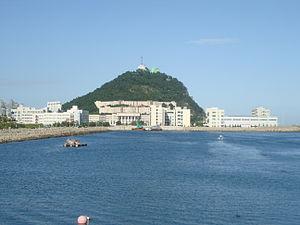
L'Université maritime de Corée est une université nationale de Corée du Sud située à Pusan.